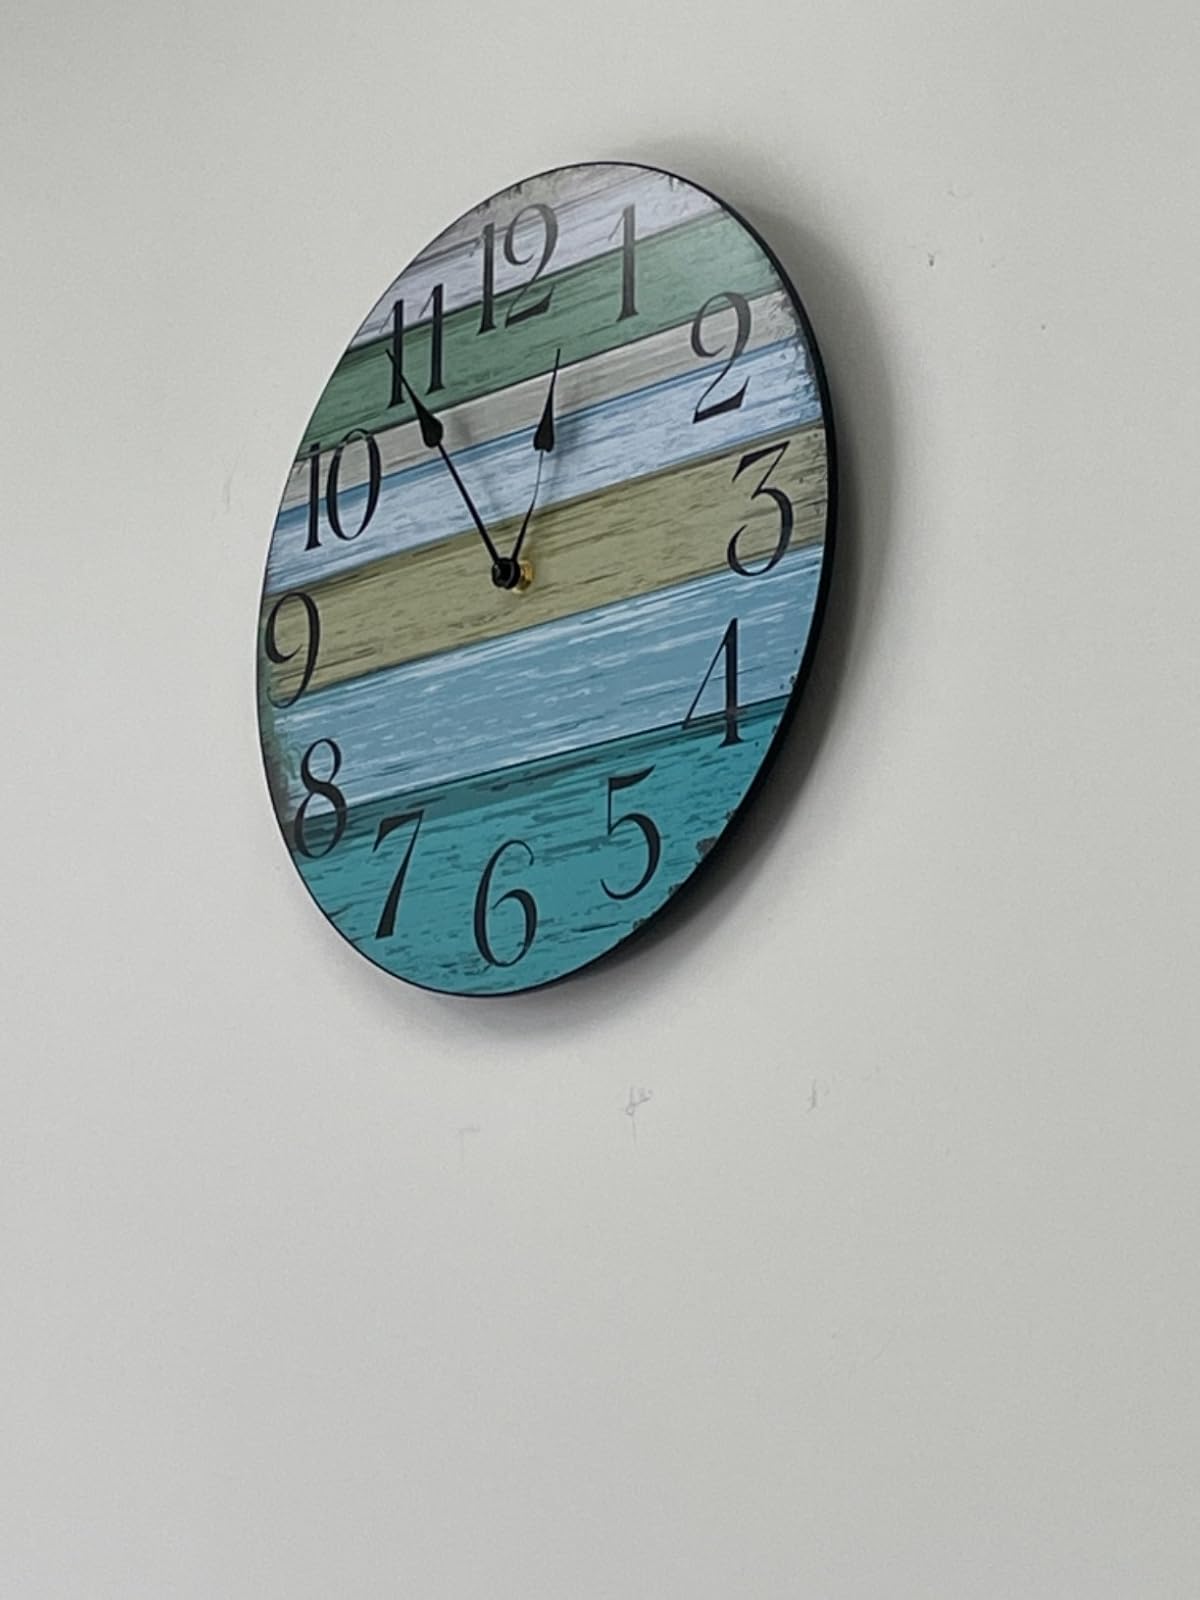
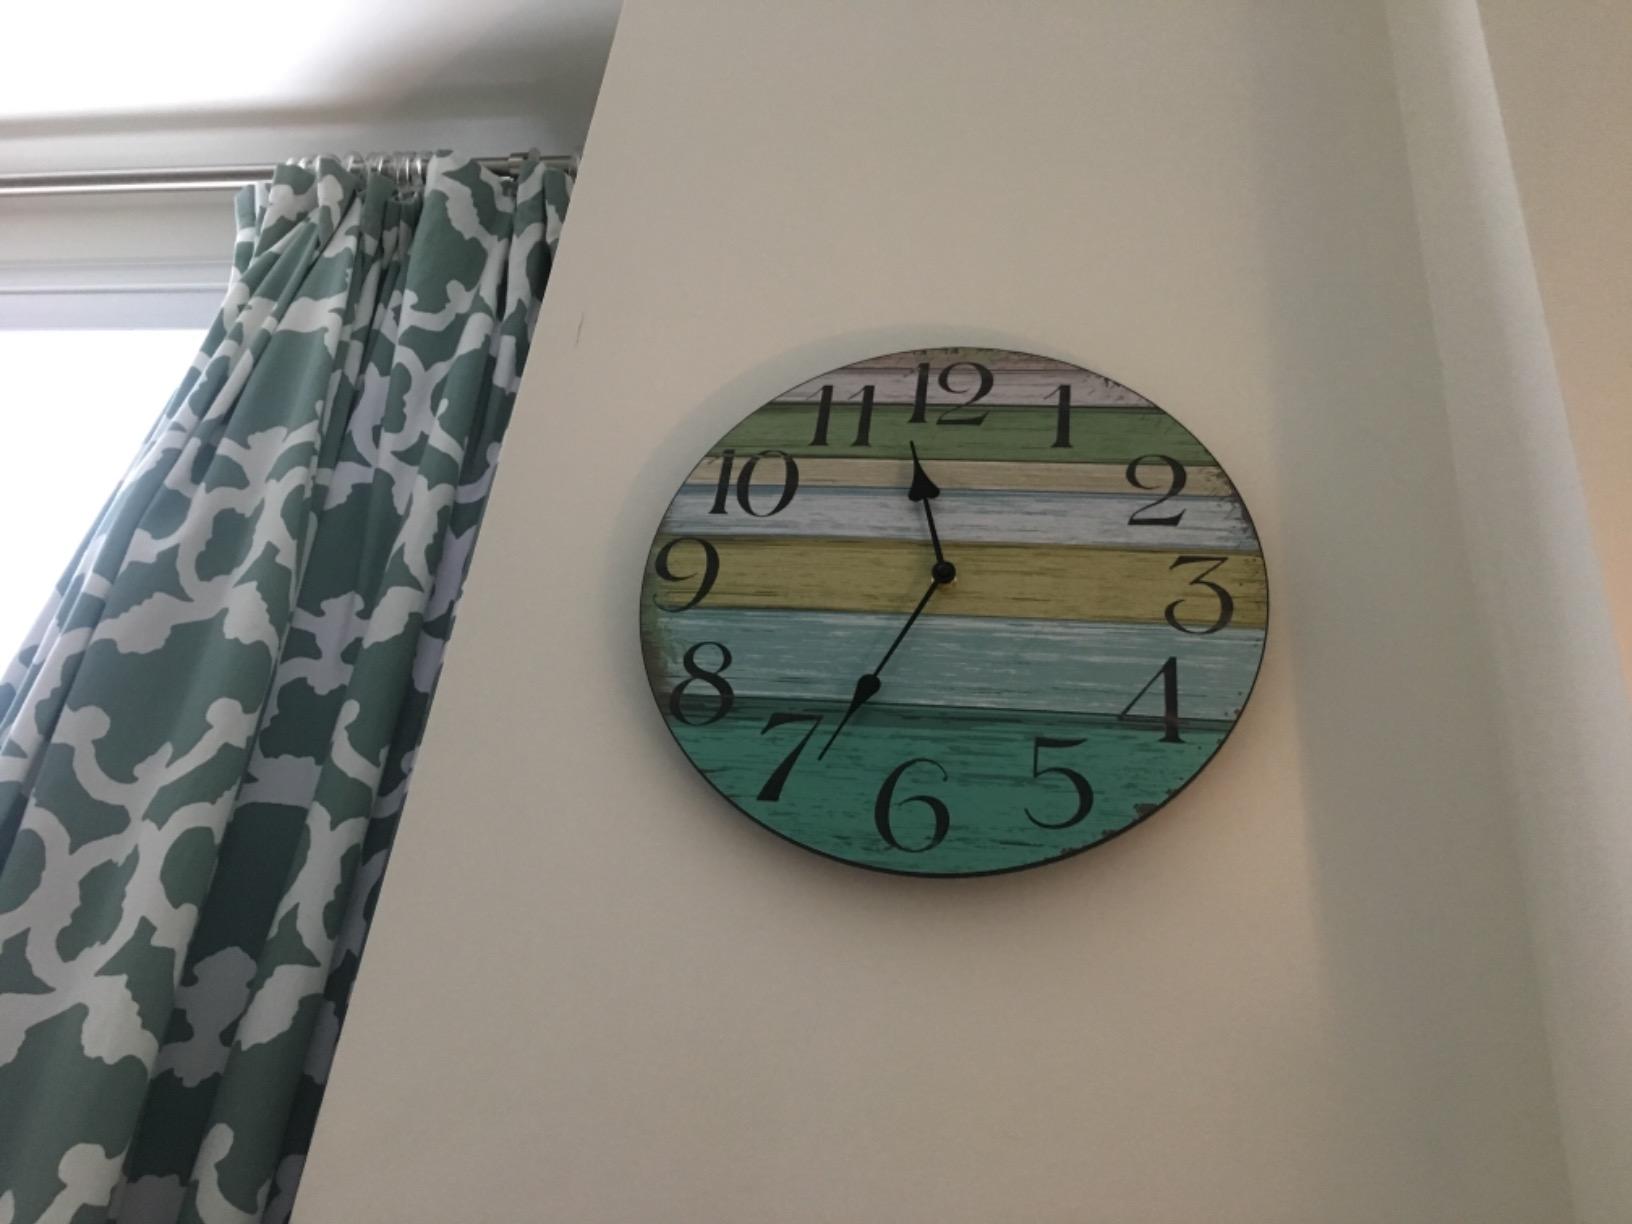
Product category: clock
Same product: yes